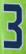
Number: 3